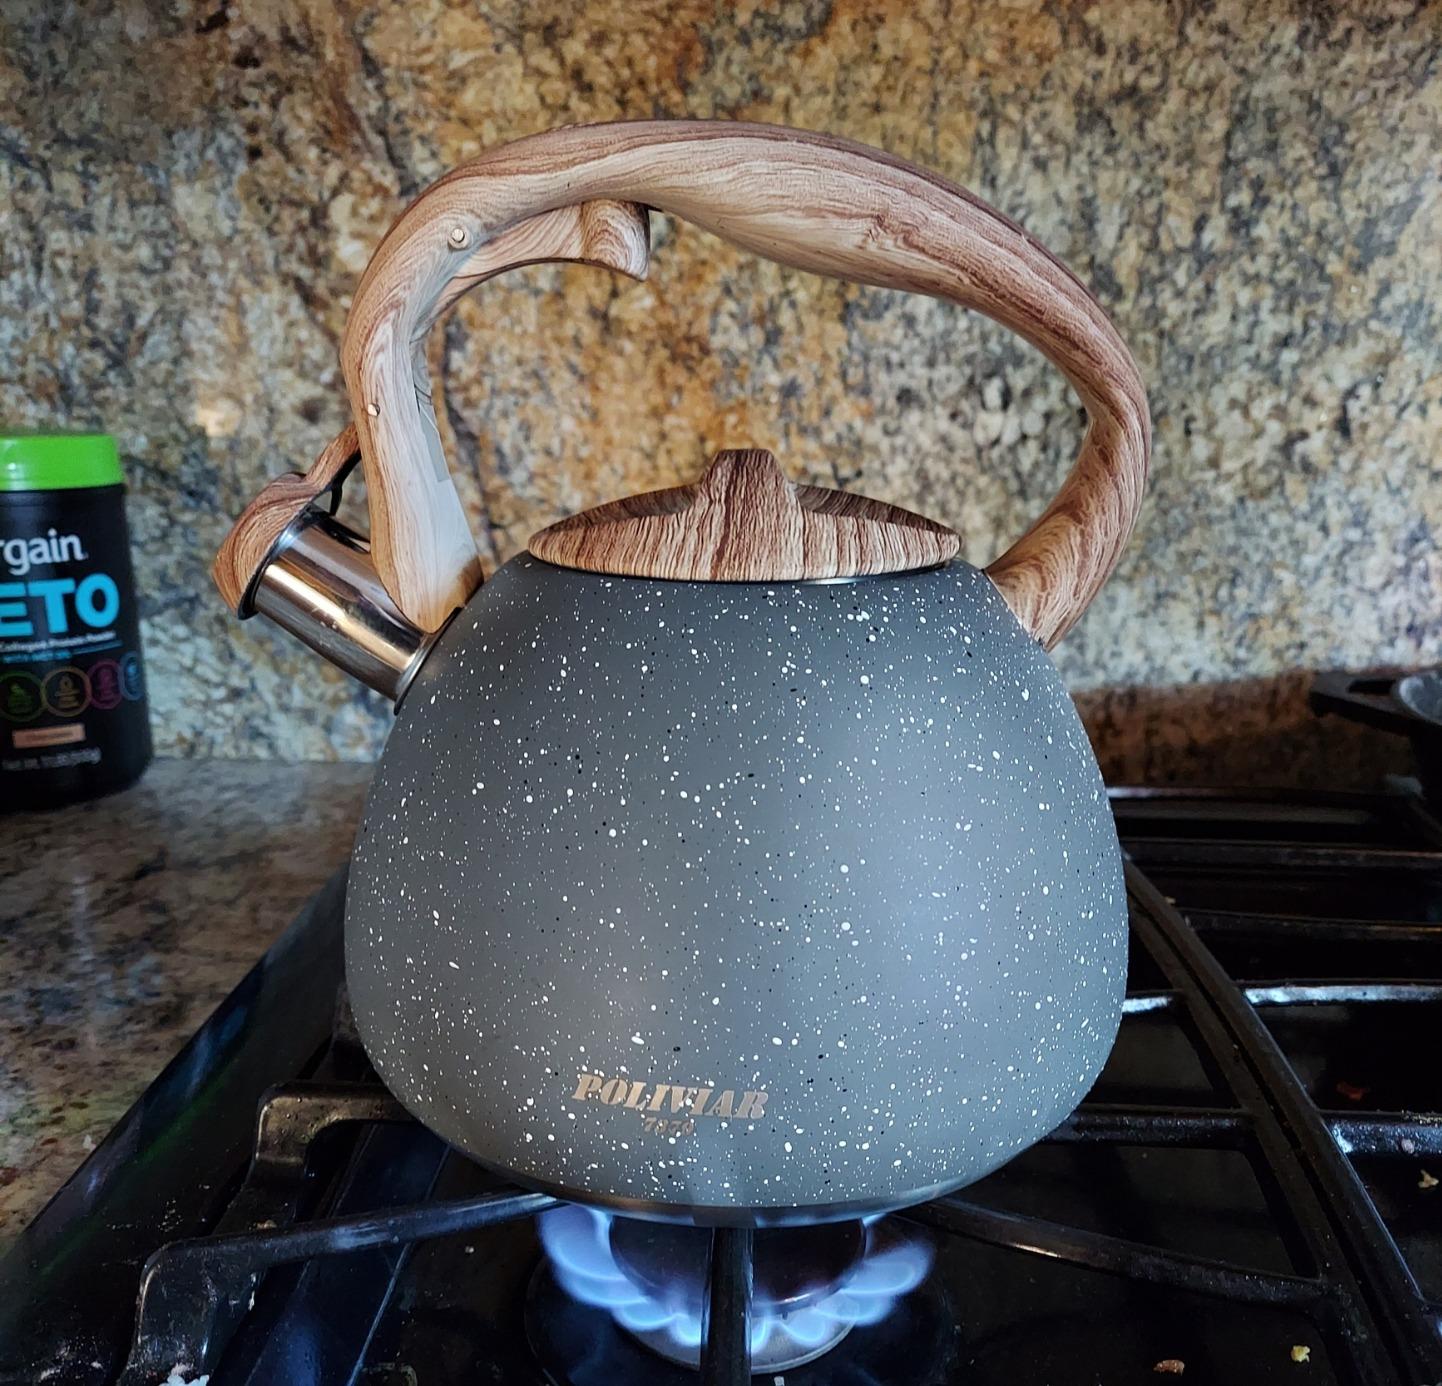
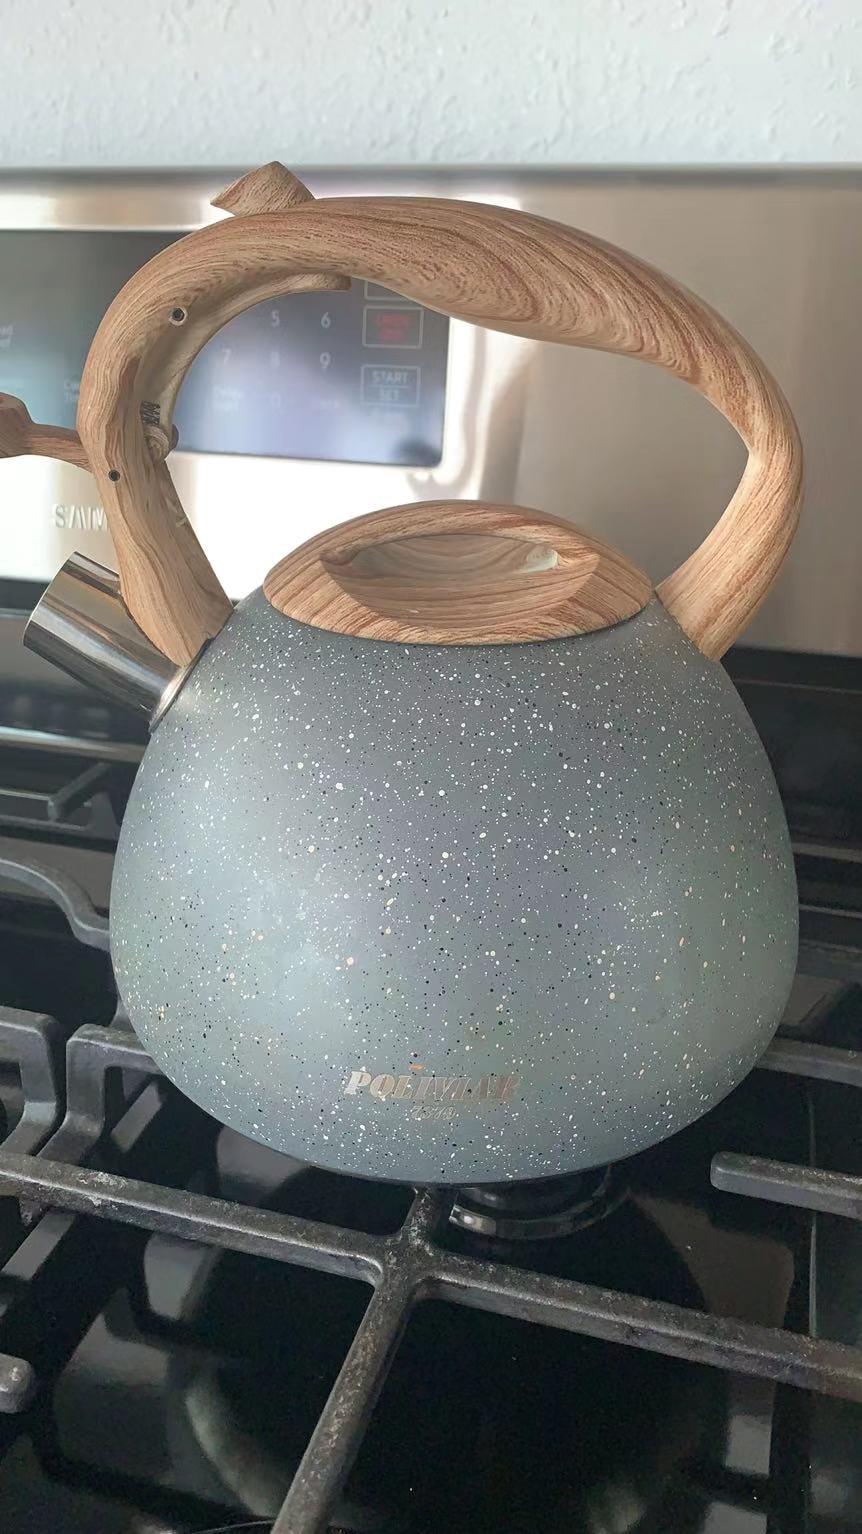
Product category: items_kettle
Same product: yes